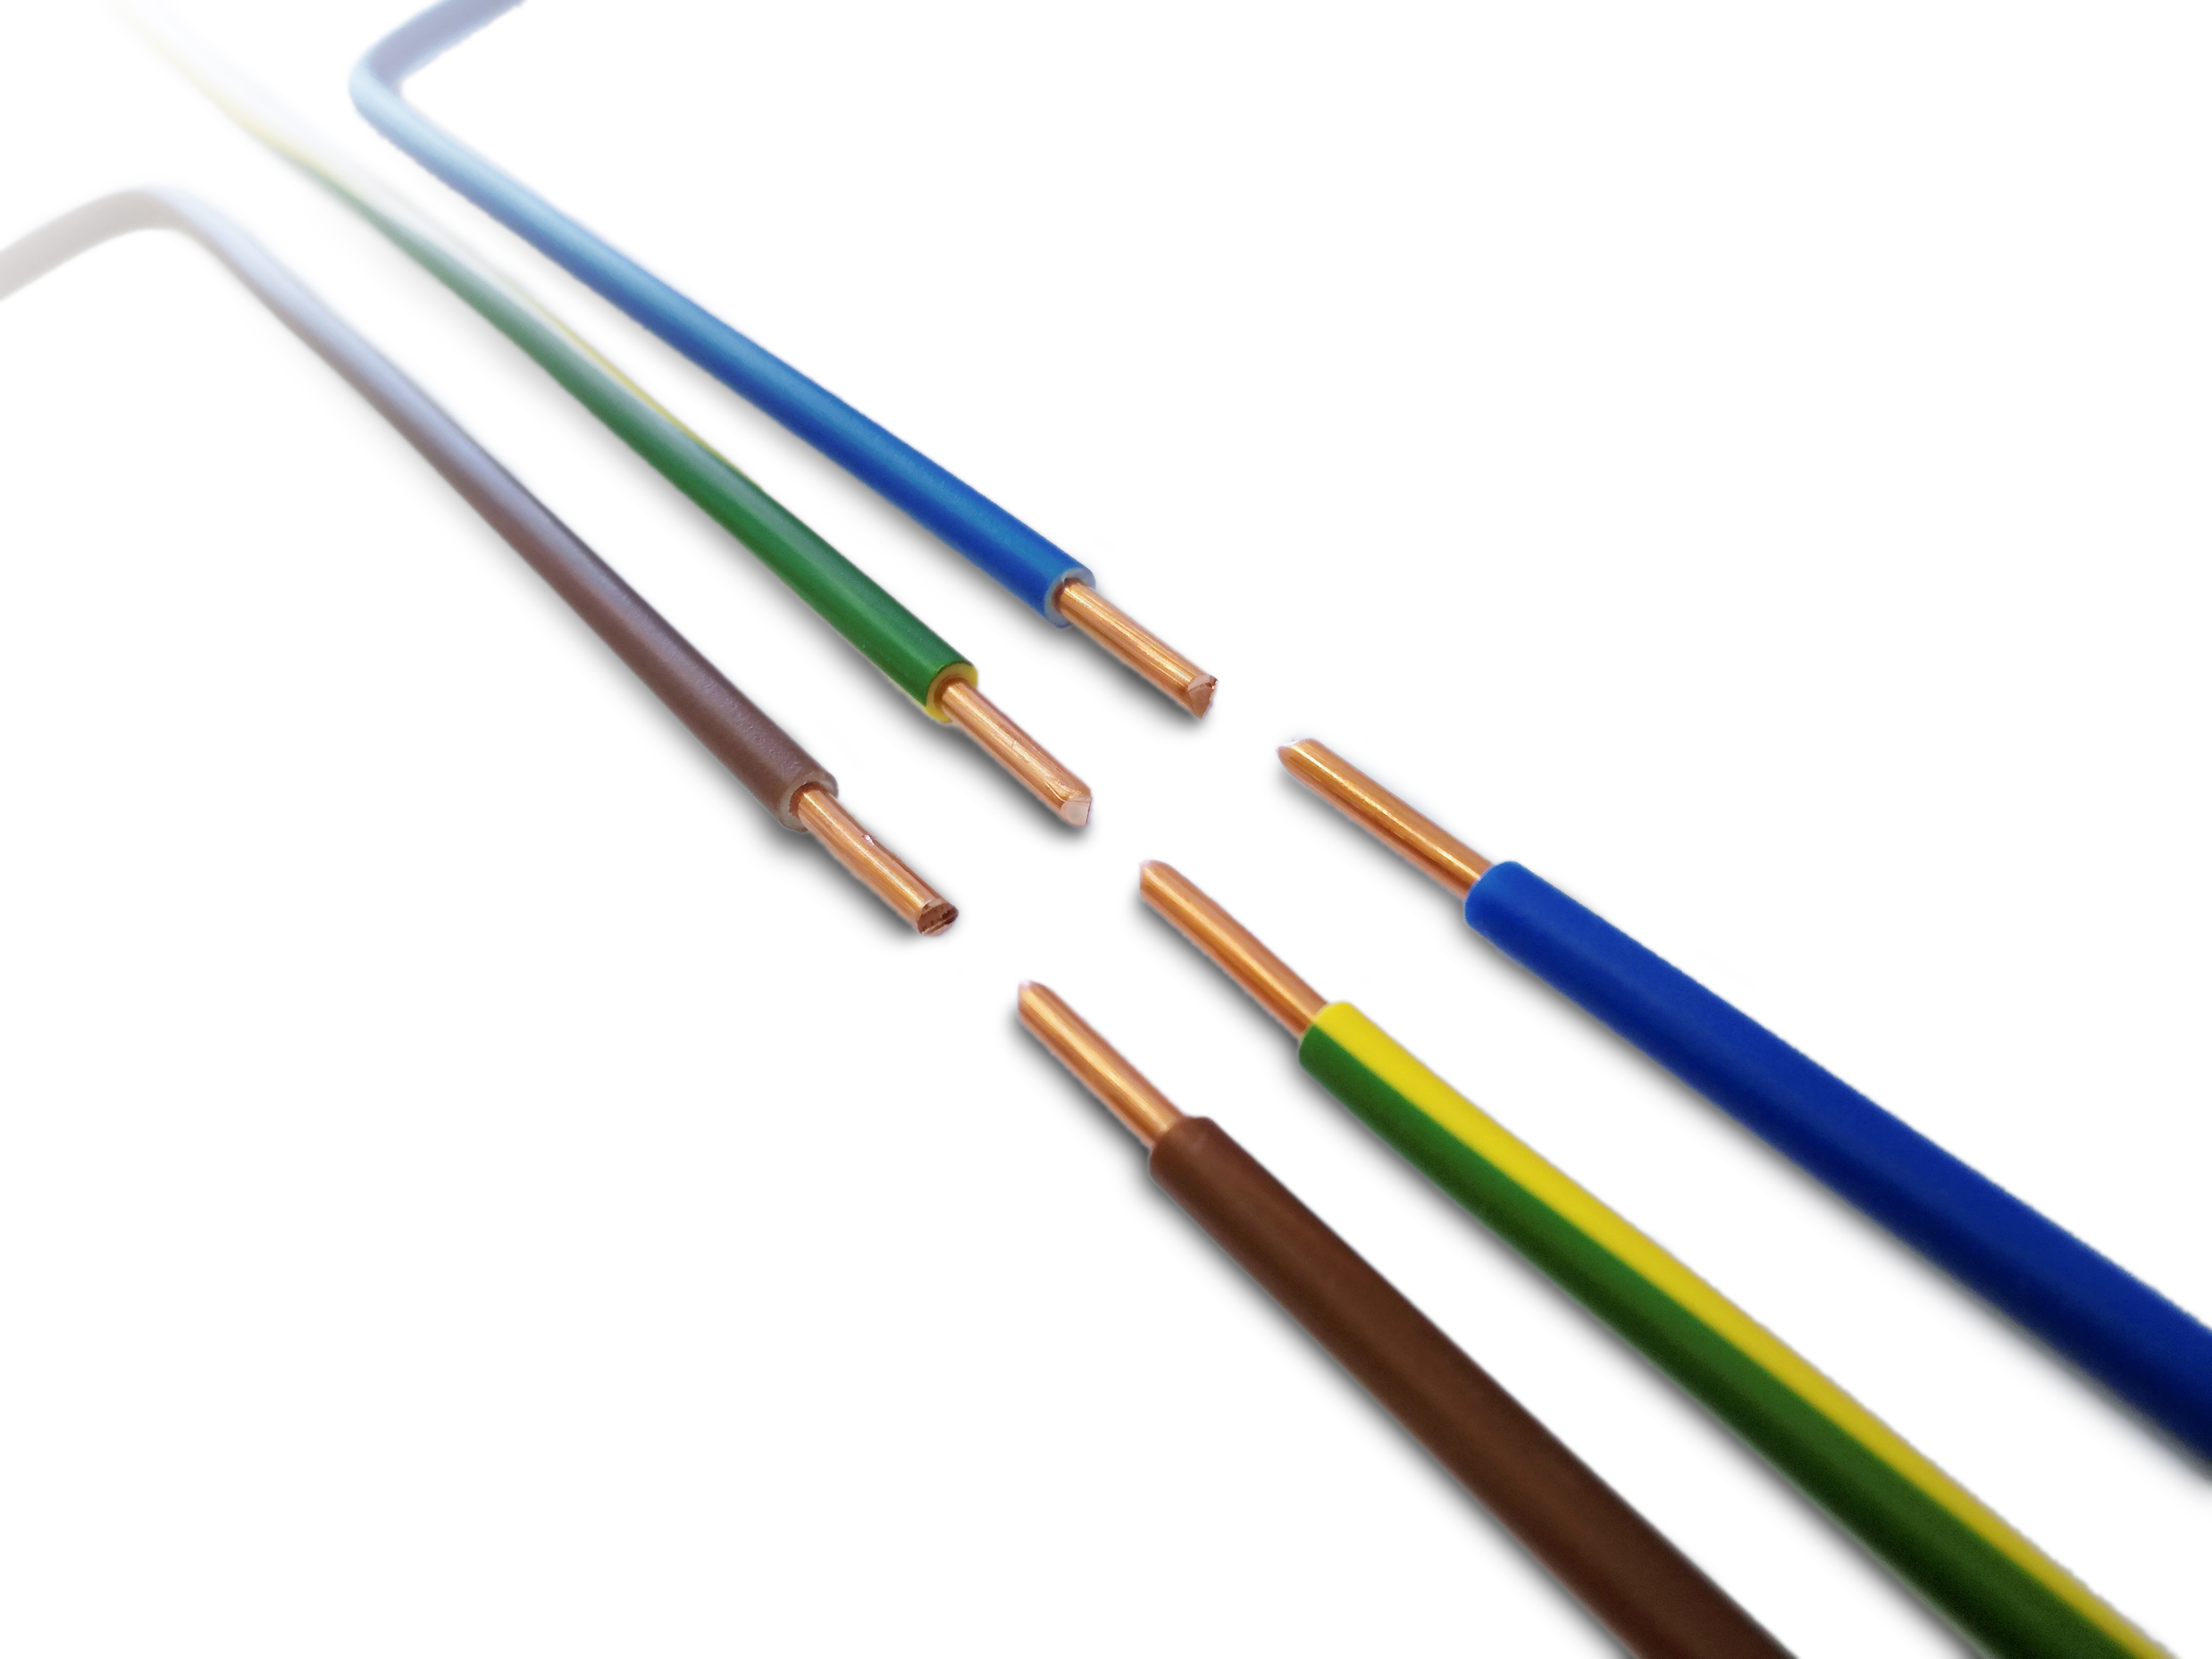
technology, cable, line, power line, profession, craft, electricity, material, energy, product, current, elektrik, electrician, voltage, craftsmen, power supply, product design, electronics accessory